Love for Share

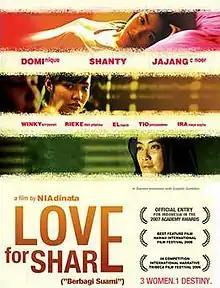
Poster

Love for Share is a 2006 Indonesian film directed by Nia Dinata. It tells three interrelated stories. It was submitted to the 79th Academy Awards as Indonesia's official submission for the Best Foreign Language Film, but was not nominated. The film received Golden Orchid Award as Best Foreign Language Film at the Hawaii Film Festival in 2007.